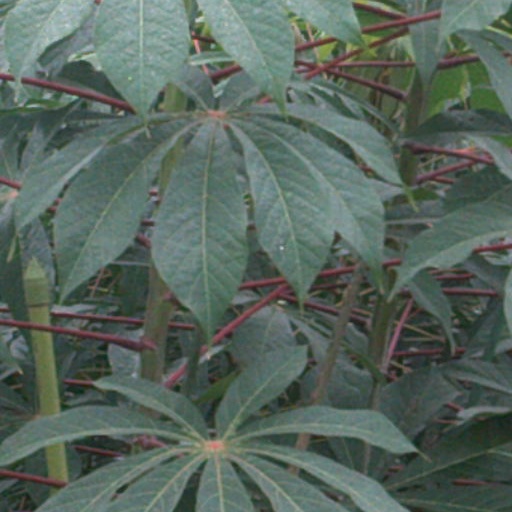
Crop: cassava